Géraud de Crussol, 11th Duke of Uzès

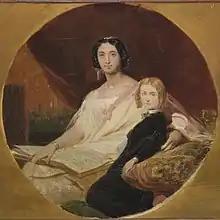
Portraits of the Duchess of Uzès, née Talhouët, and her eldest son, Jacques Emmanuel, by Léon Cogniet

On 28 March 1836, he was married to "Françoise" Élisabeth Antoinette Sophie de Talhouët-Roy (1818–1863), a daughter of Auguste-Frédéric de Talhouët, Marquis de Talhouët, and the former Alexandrine Roy (daughter and heiress of Count Antoine Roy). Together, they had five children: